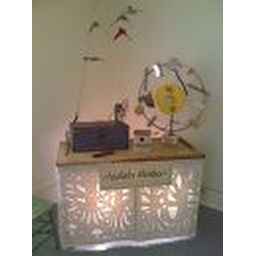
Whirlygig, origami bird mobil and hand cut cotton table cover, all made by Chris